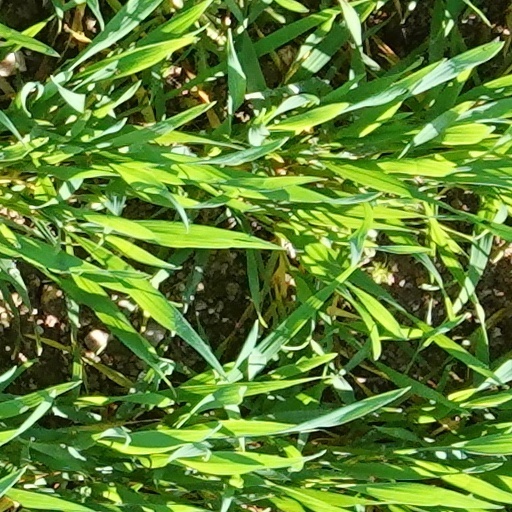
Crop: wheat